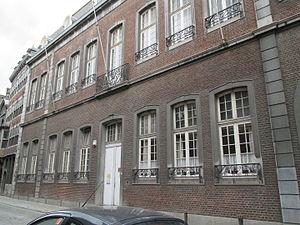
Siège de la société Vieux-Liège dans la rue Hors-Château
Le Vieux-Liège est une association liégeoise fondée le 20 février 1894 ayant pour but « l'étude du passé historique et artistique ainsi que des beautés naturelles du pays de Liège et leur sauvegarde, par des promenades, excursions et voyages, conférences, cours et toutes démarches éventuelles ». Elle a son siège au nᵒ 69 de la rue Hors-Château.
Le drapeau de la Région wallonne, ou drapeau wallon, est l'un des symboles officiels de la Wallonie. Il est familièrement appelé coq hardi ou « coq wallon ». Il est l'emblème de la Région wallonne et celui de la Communauté française de Belgique. Il est composé d'un coq hardi rouge sur fond jaune. Ces couleurs prennent leur origine de la ville de Liège. Il est également utilisé par le Mouvement wallon.